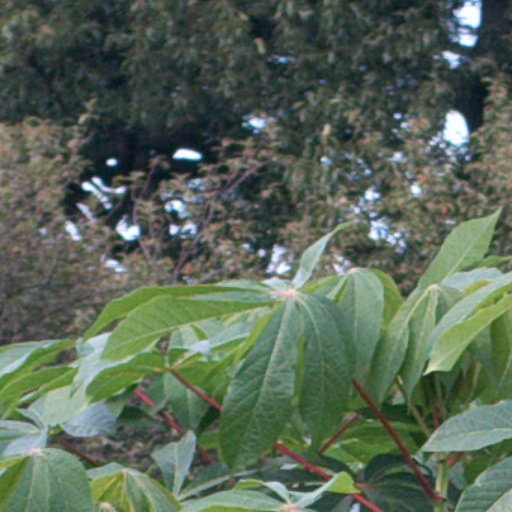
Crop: cassava